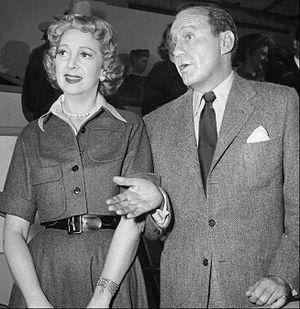
Jack Benny est un acteur, humoriste et producteur américain né le 14 février 1894 à Chicago, Illinois, mort le 26 décembre 1974 à Holmby Hills.